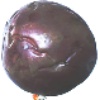
Label: Passion Fruit 1